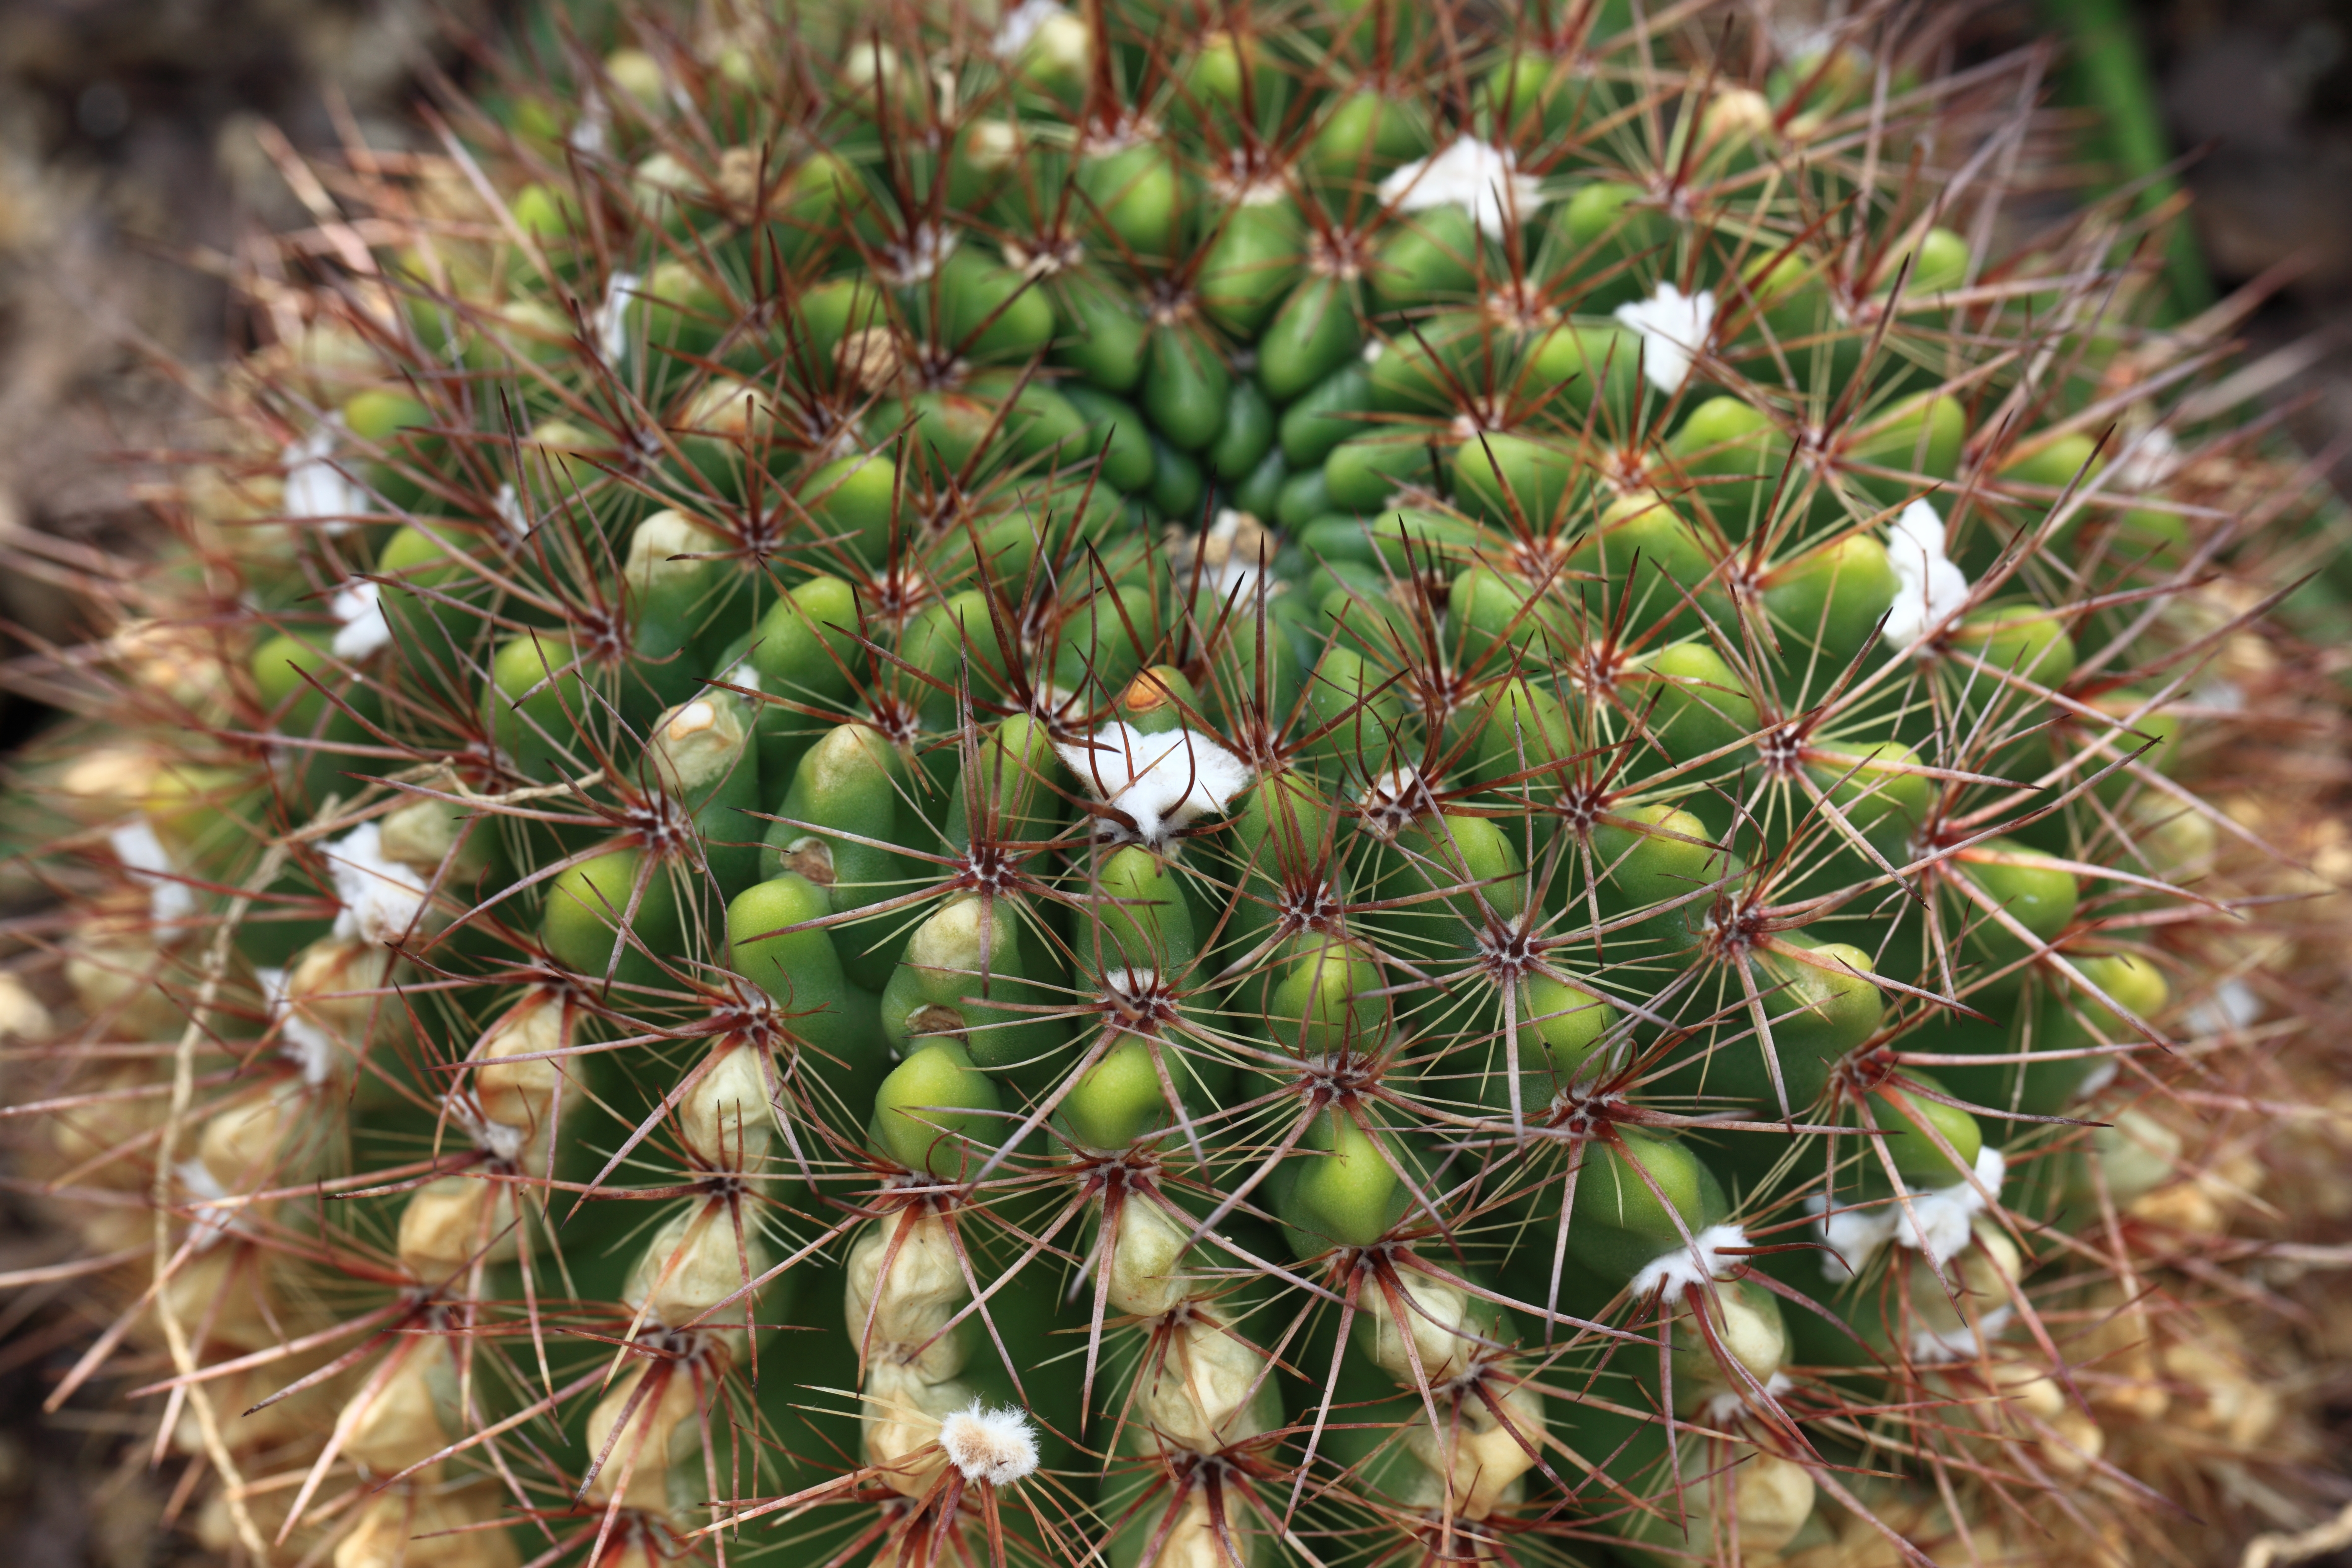
cactus, plant, flower, high, park, botany, flora, tochigi, 5d, hires, markii, hi, res, resolution, mooka, igashira, flowering plant, plant stem, land plant, thorns spines and prickles, hedgehog cactus